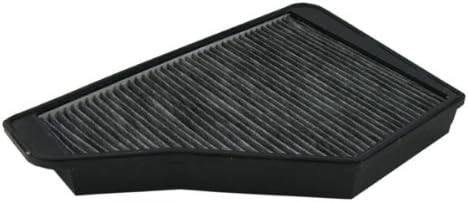
Pentius PHB5460 UltraFLOW Cabin Air Filter for M-BENZ 300SD(92-93), 300SE(92-93), 400SE(92), 500SEL(92-93), 600SEL(92-93), CL500(99), CL600(99), S320(94-99), S350(95-95), S420(94-99), S500(94-99), S600(94-99)
Category: Automotive
The UltraFLOW cabin air filter by Pentius has been designed to help eliminate the intake of dust, pollen and particulates into the passenger compartment of the vehicle, helping provide a continually clean air environment. Because the UltraFLOW cabin air filter is designed with you in mind, changing to a new Pentius cabin air filter will help the vehicle's interior air stay clean and fresh. Pentius cabin air filters provide unbeatable performance when it comes to removing impurities in the air. Pentius cabin air filter should be changed every six months to ensure proper air flow volume and to help maintain a clean environment within your vehicle. Pentius cabin air filters meet or exceed original equipment (OEM) specifications and are manufactured in strict accordance with the ISO9001 Quality Management System. Pentius is currently offering the UltraFLOW cabin air filter for a wide range of U.S. and import vehicles. Their primary focus is to provide quality products that meet the requirements of today's high-tech vehicles. The UltraFLOW cabin air filter is a direct replacement for the stock air filter.
Features: Eliminates intake of dust, pollen and particulates into the passenger compartment of the vehicle | Provides a continually clean air environment | Provides unbeatable performance | Direct replacement for the stock air filter | Quality product at a very reasonable price